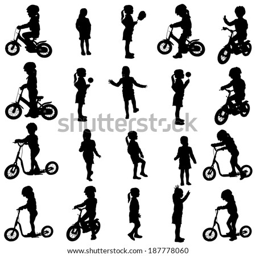
vector silhouette of a girl who rides a bike .